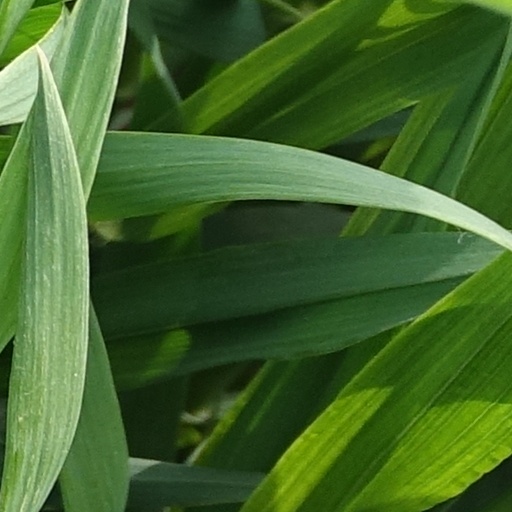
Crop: wheat